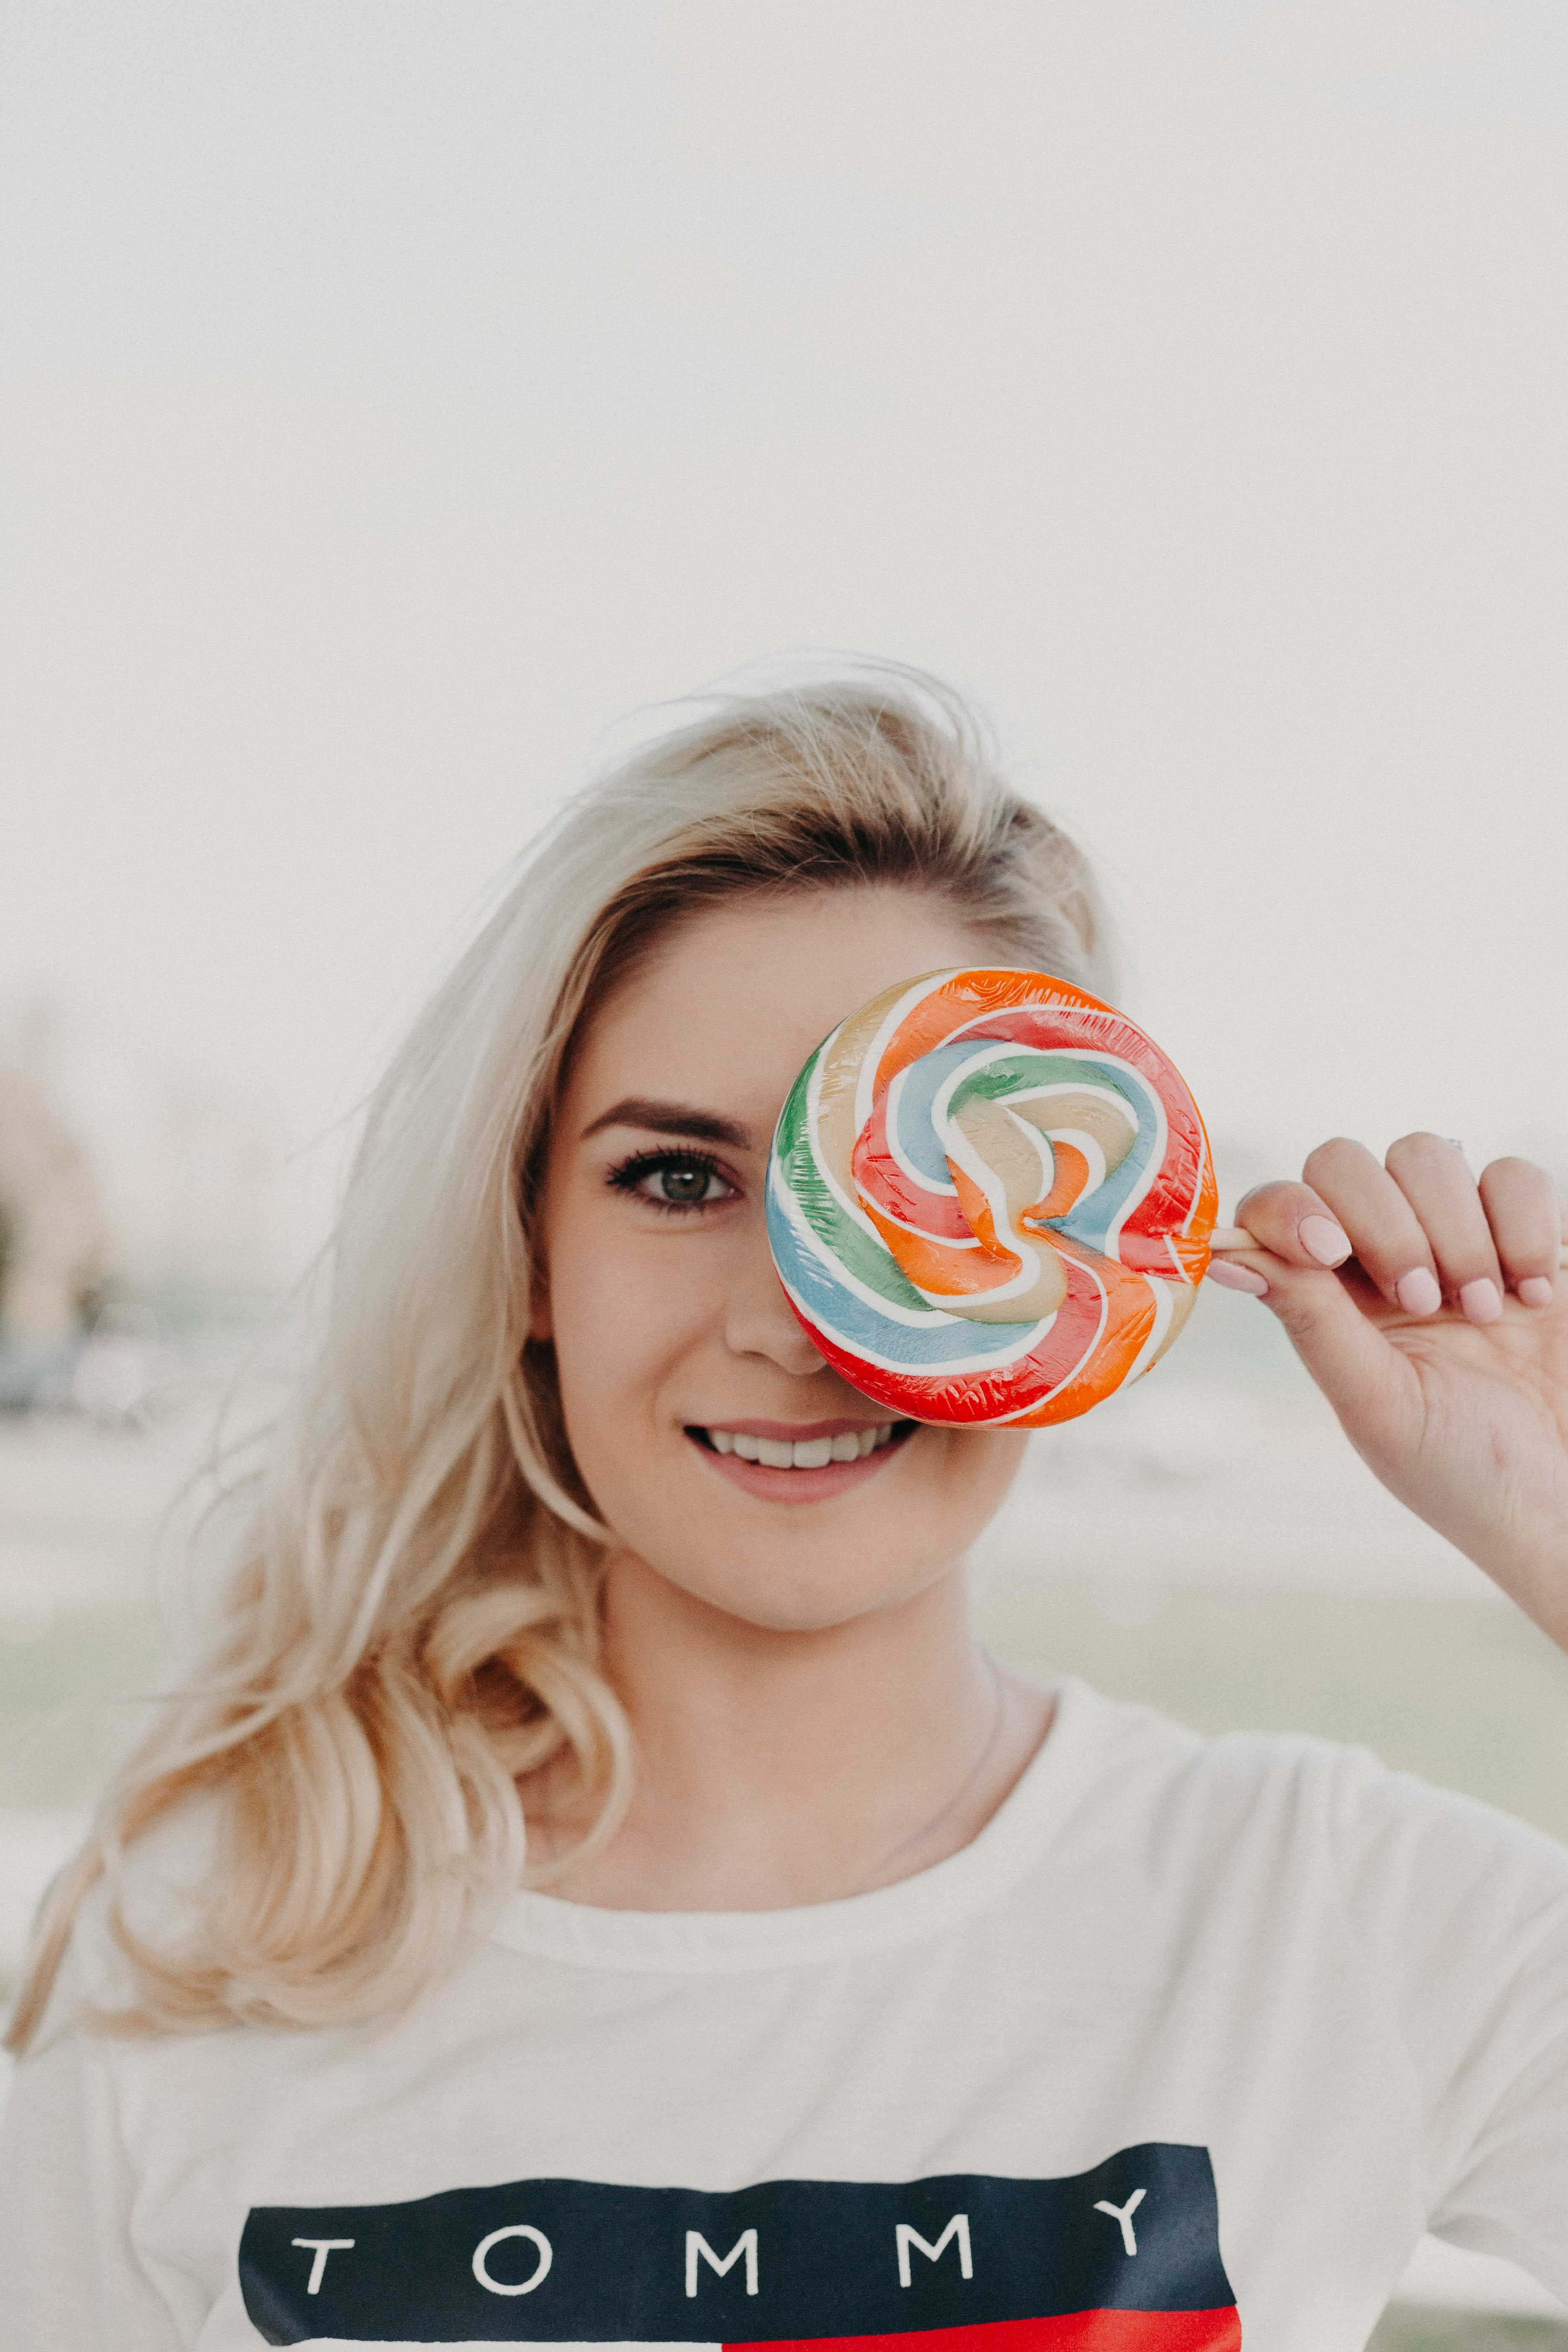
lip, lollipop, neck, food, ear, confectionery